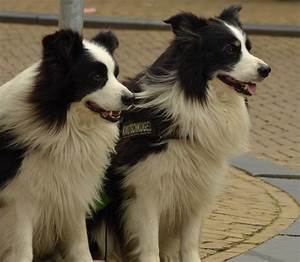
Label: dog